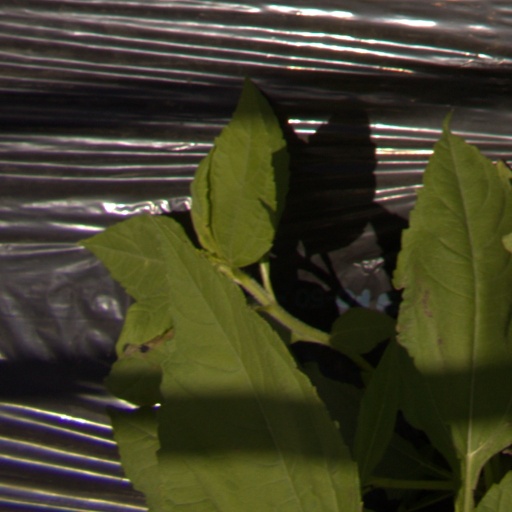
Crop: Jerusalem artichoke